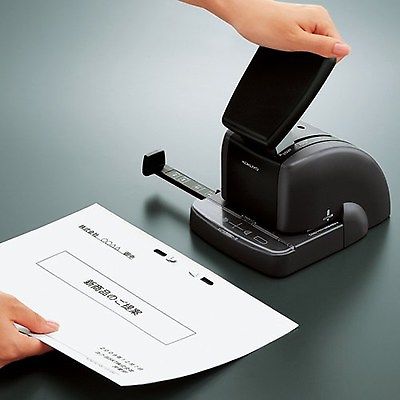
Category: stapler